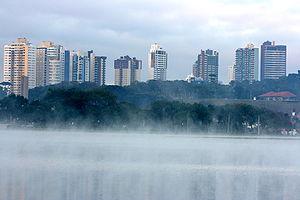
Le Brésil, en forme longue la république fédérative du Brésil, est le plus grand État d’Amérique latine. Le Brésil est le cinquième plus grand pays de la planète, derrière la Russie, le Canada, les États-Unis et la Chine. Avec une superficie de 8 514 876 km², le pays couvre près de la moitié du territoire de l'Amérique du Sud, partageant des frontières avec l'Uruguay et l'Argentine au sud, le Paraguay au sud-sud-ouest, la Bolivie à l'ouest-sud-ouest, le Pérou à l'ouest, la Colombie à l'ouest-nord-ouest, le Venezuela au nord-ouest, le Guyana au nord-nord-ouest, le Suriname et la France au nord, soit la plupart des pays du continent sauf le Chili et l'Équateur. Le pays compte une population de 209 millions d'habitants. Ancienne colonie portugaise, le Brésil a pour langue officielle le portugais alors que la plupart des pays d'Amérique latine ont pour langue officielle l'espagnol.